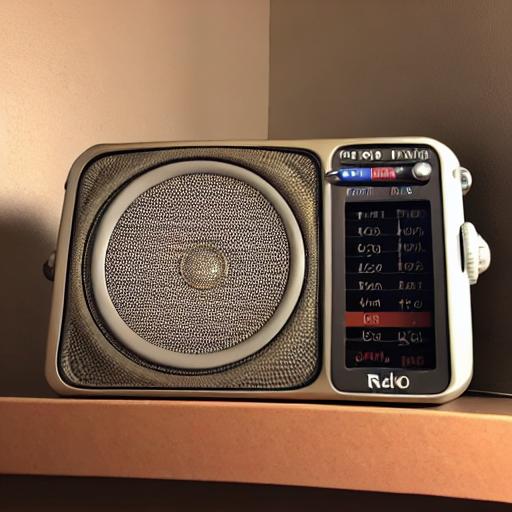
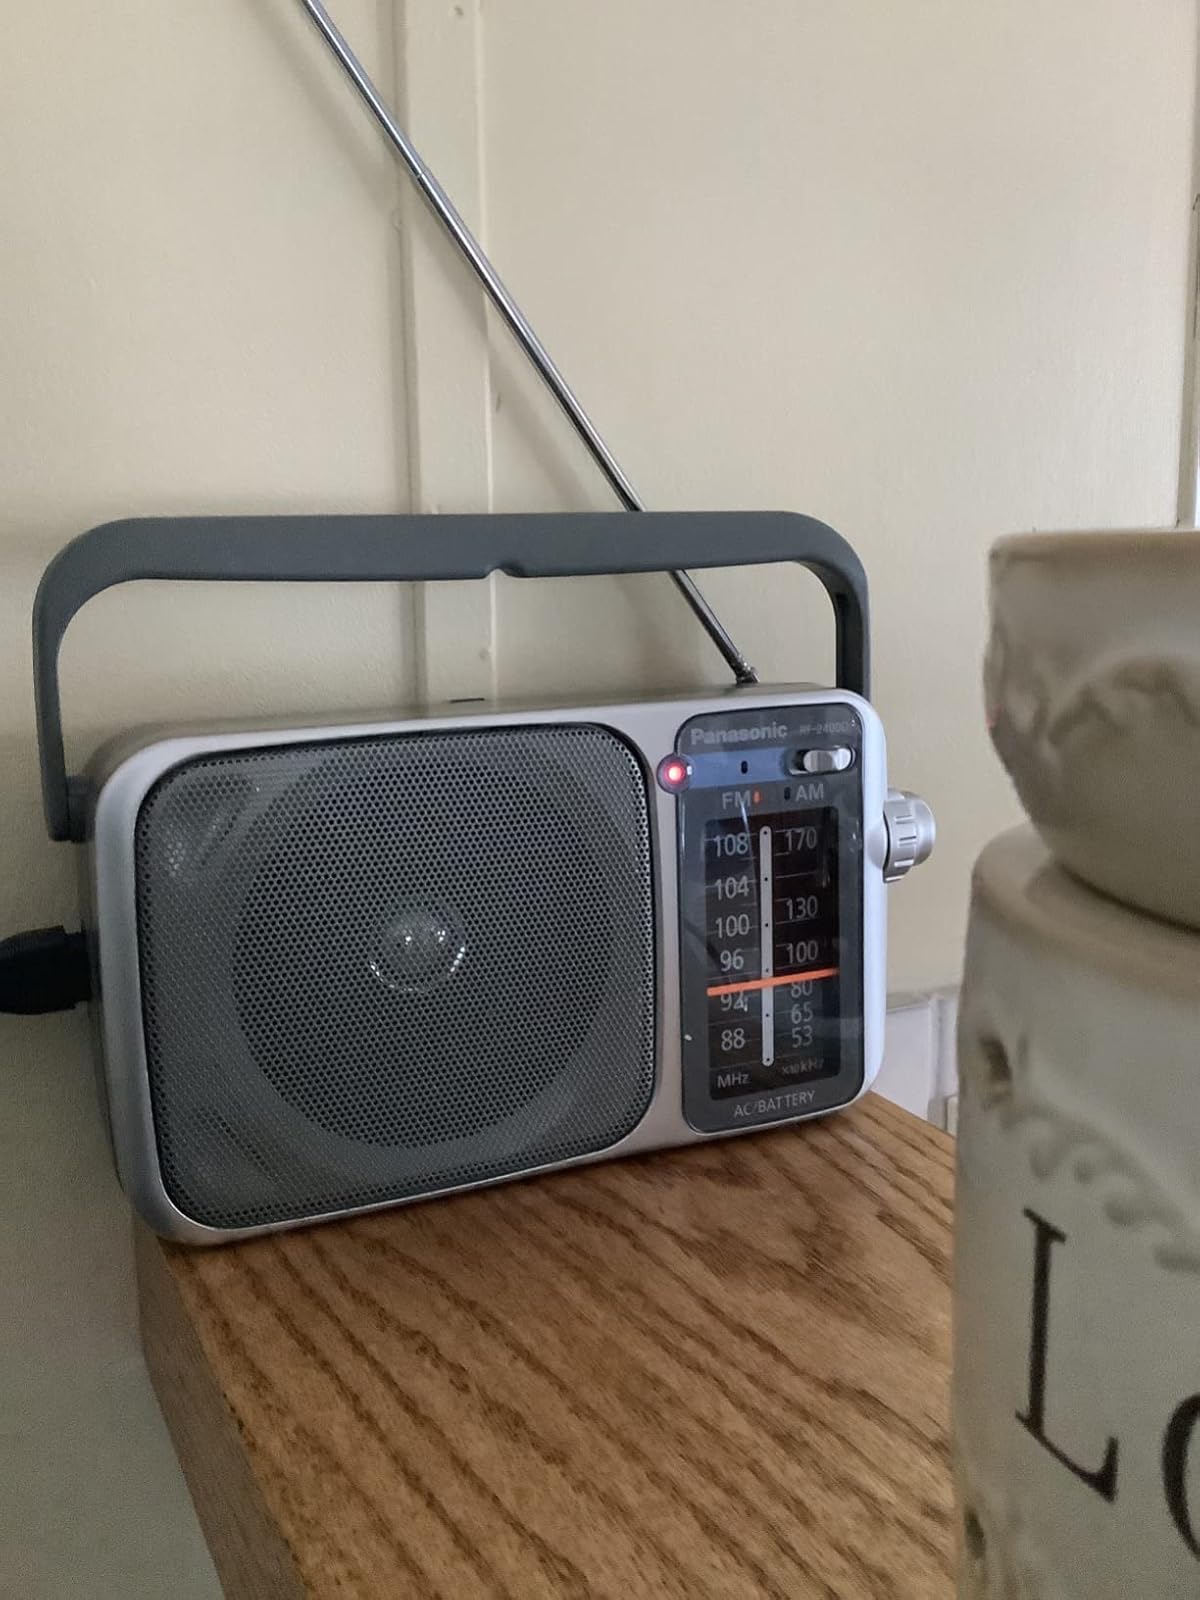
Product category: radio
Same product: no